Apple Tree Creek, Queensland

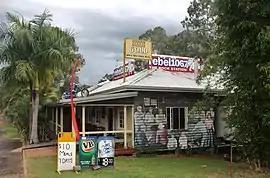
Apple Tree Creek Hotel

Apple Tree Creek is a rural town and locality in the Bundaberg Region, Queensland, Australia. It was formerly known as Bodalla, the Dundaburra people of the Northern Kabi group name from the Gregory River Plum which to first Europeans looked like an apple. Prior to settlement of the Isis District which includes Apple tree Creek, the area was called "Buth'arth" translating to "scrub". The town was renamed as Apple Tree Creek in 1962. In the , the locality of Apple Tree Creek had a population of 726 people.